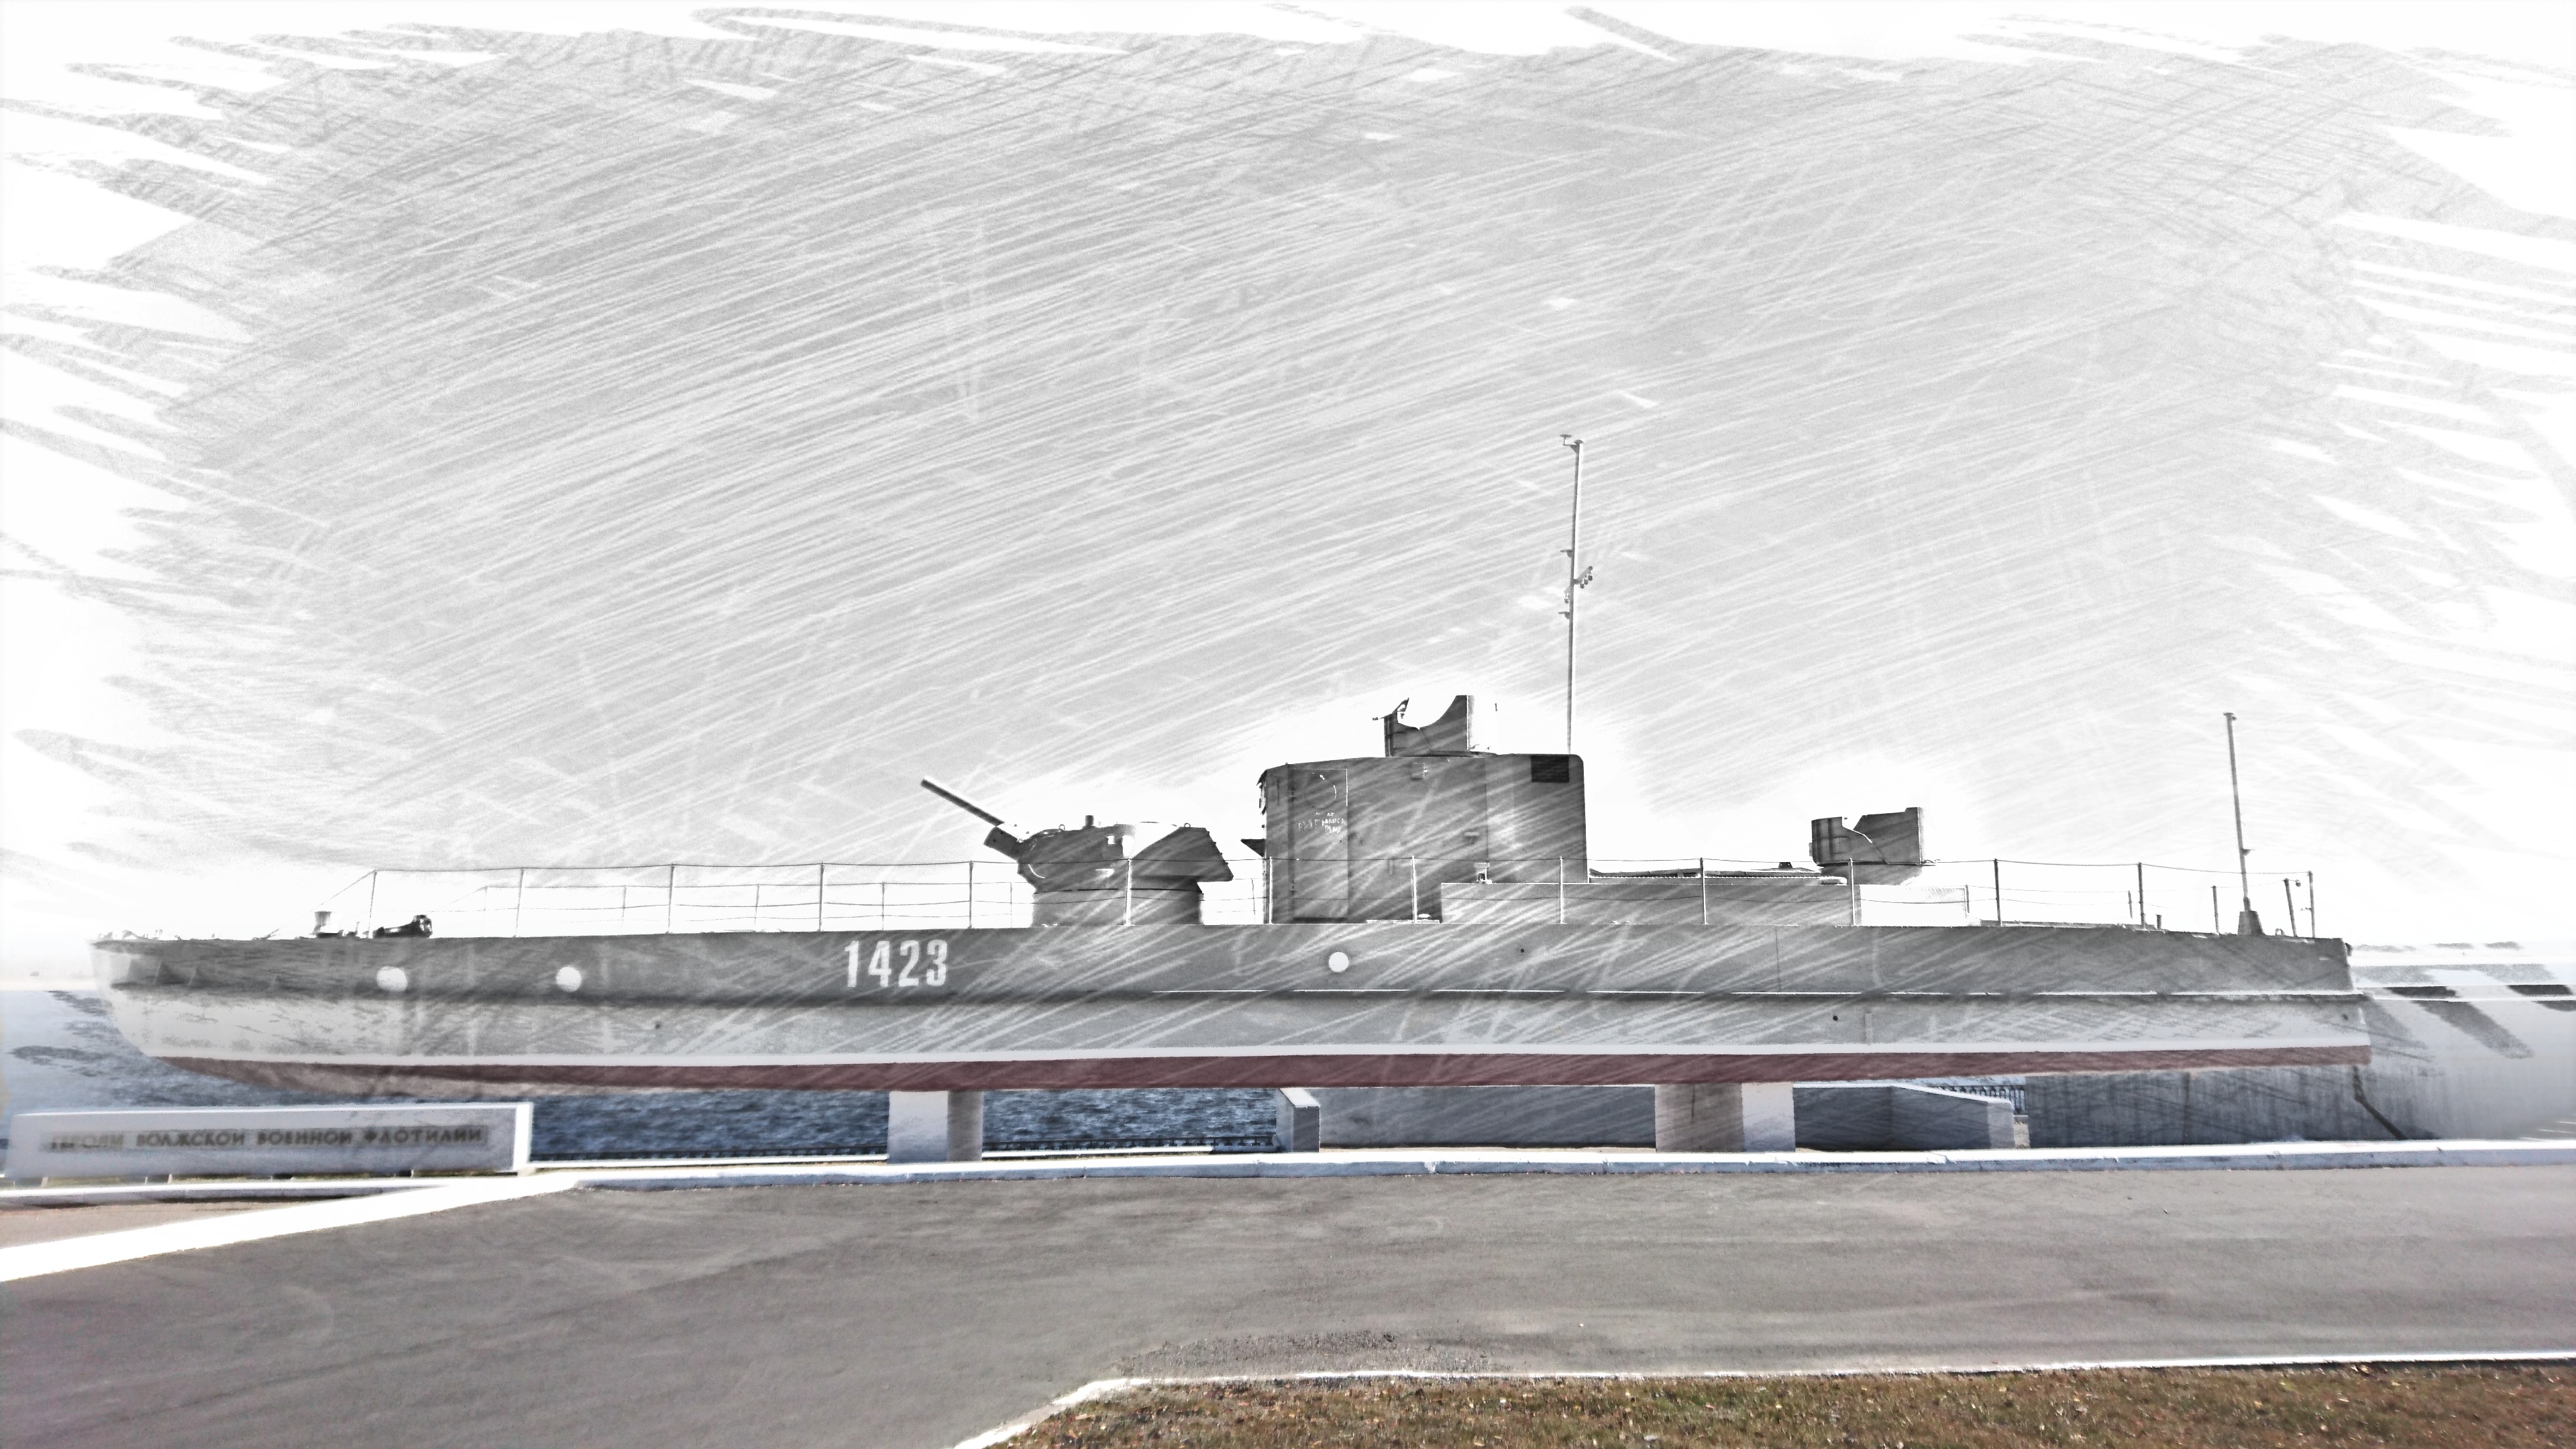
ship, volga, day, memory, monument, victory, naval ship, watercraft, heavy cruiser, battleship, warship, naval architecture, dreadnought, light cruiser, ironclad warship, battlecruiser, submarine chaser, torpedo boat, ocean liner